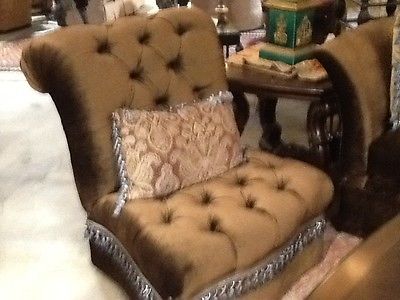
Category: sofa